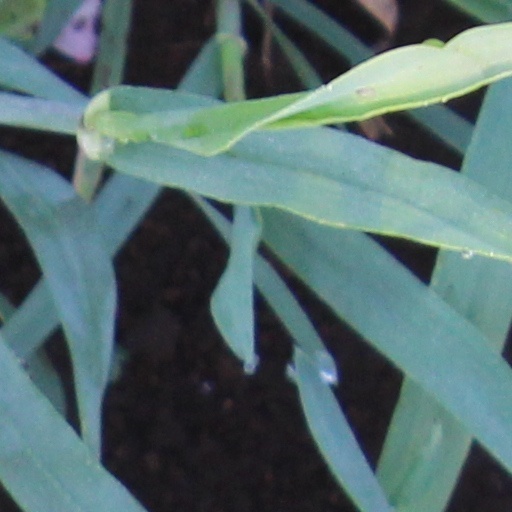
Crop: wheat